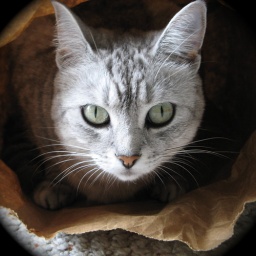
cat in the bag